Larry Murray (admiral)

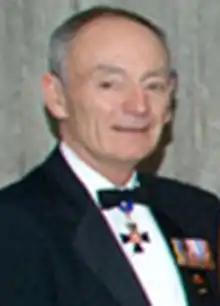
Murray at the christening of , on June 10, 2006

Vice-Admiral Lawrence Edward Murray (born 6 June 1947) is a retired Canadian civil servant, naval officer and former acting chief of the Defence Staff.